Dubai (yacht)

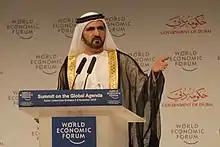
Mohammed Bin Rashid Al Maktoum at the World Economic Forum Summit on the Global Agenda in 2008.

"Dubai" was commissioned in 1995 under various project names ("Panhandle", "Platinum", "Golden Star") and was built in cooperation with the German shipyards Blohm+Voss and Lürssen.